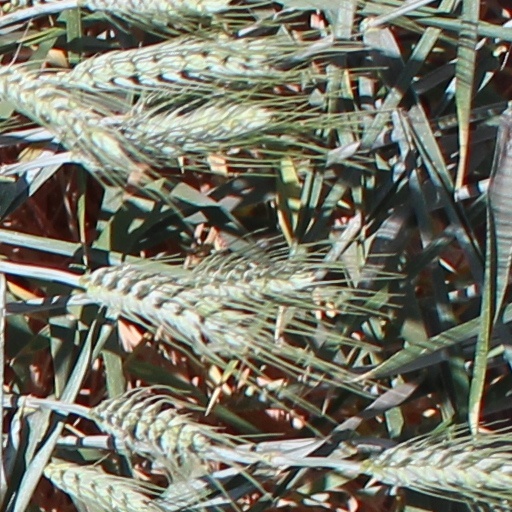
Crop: wheat